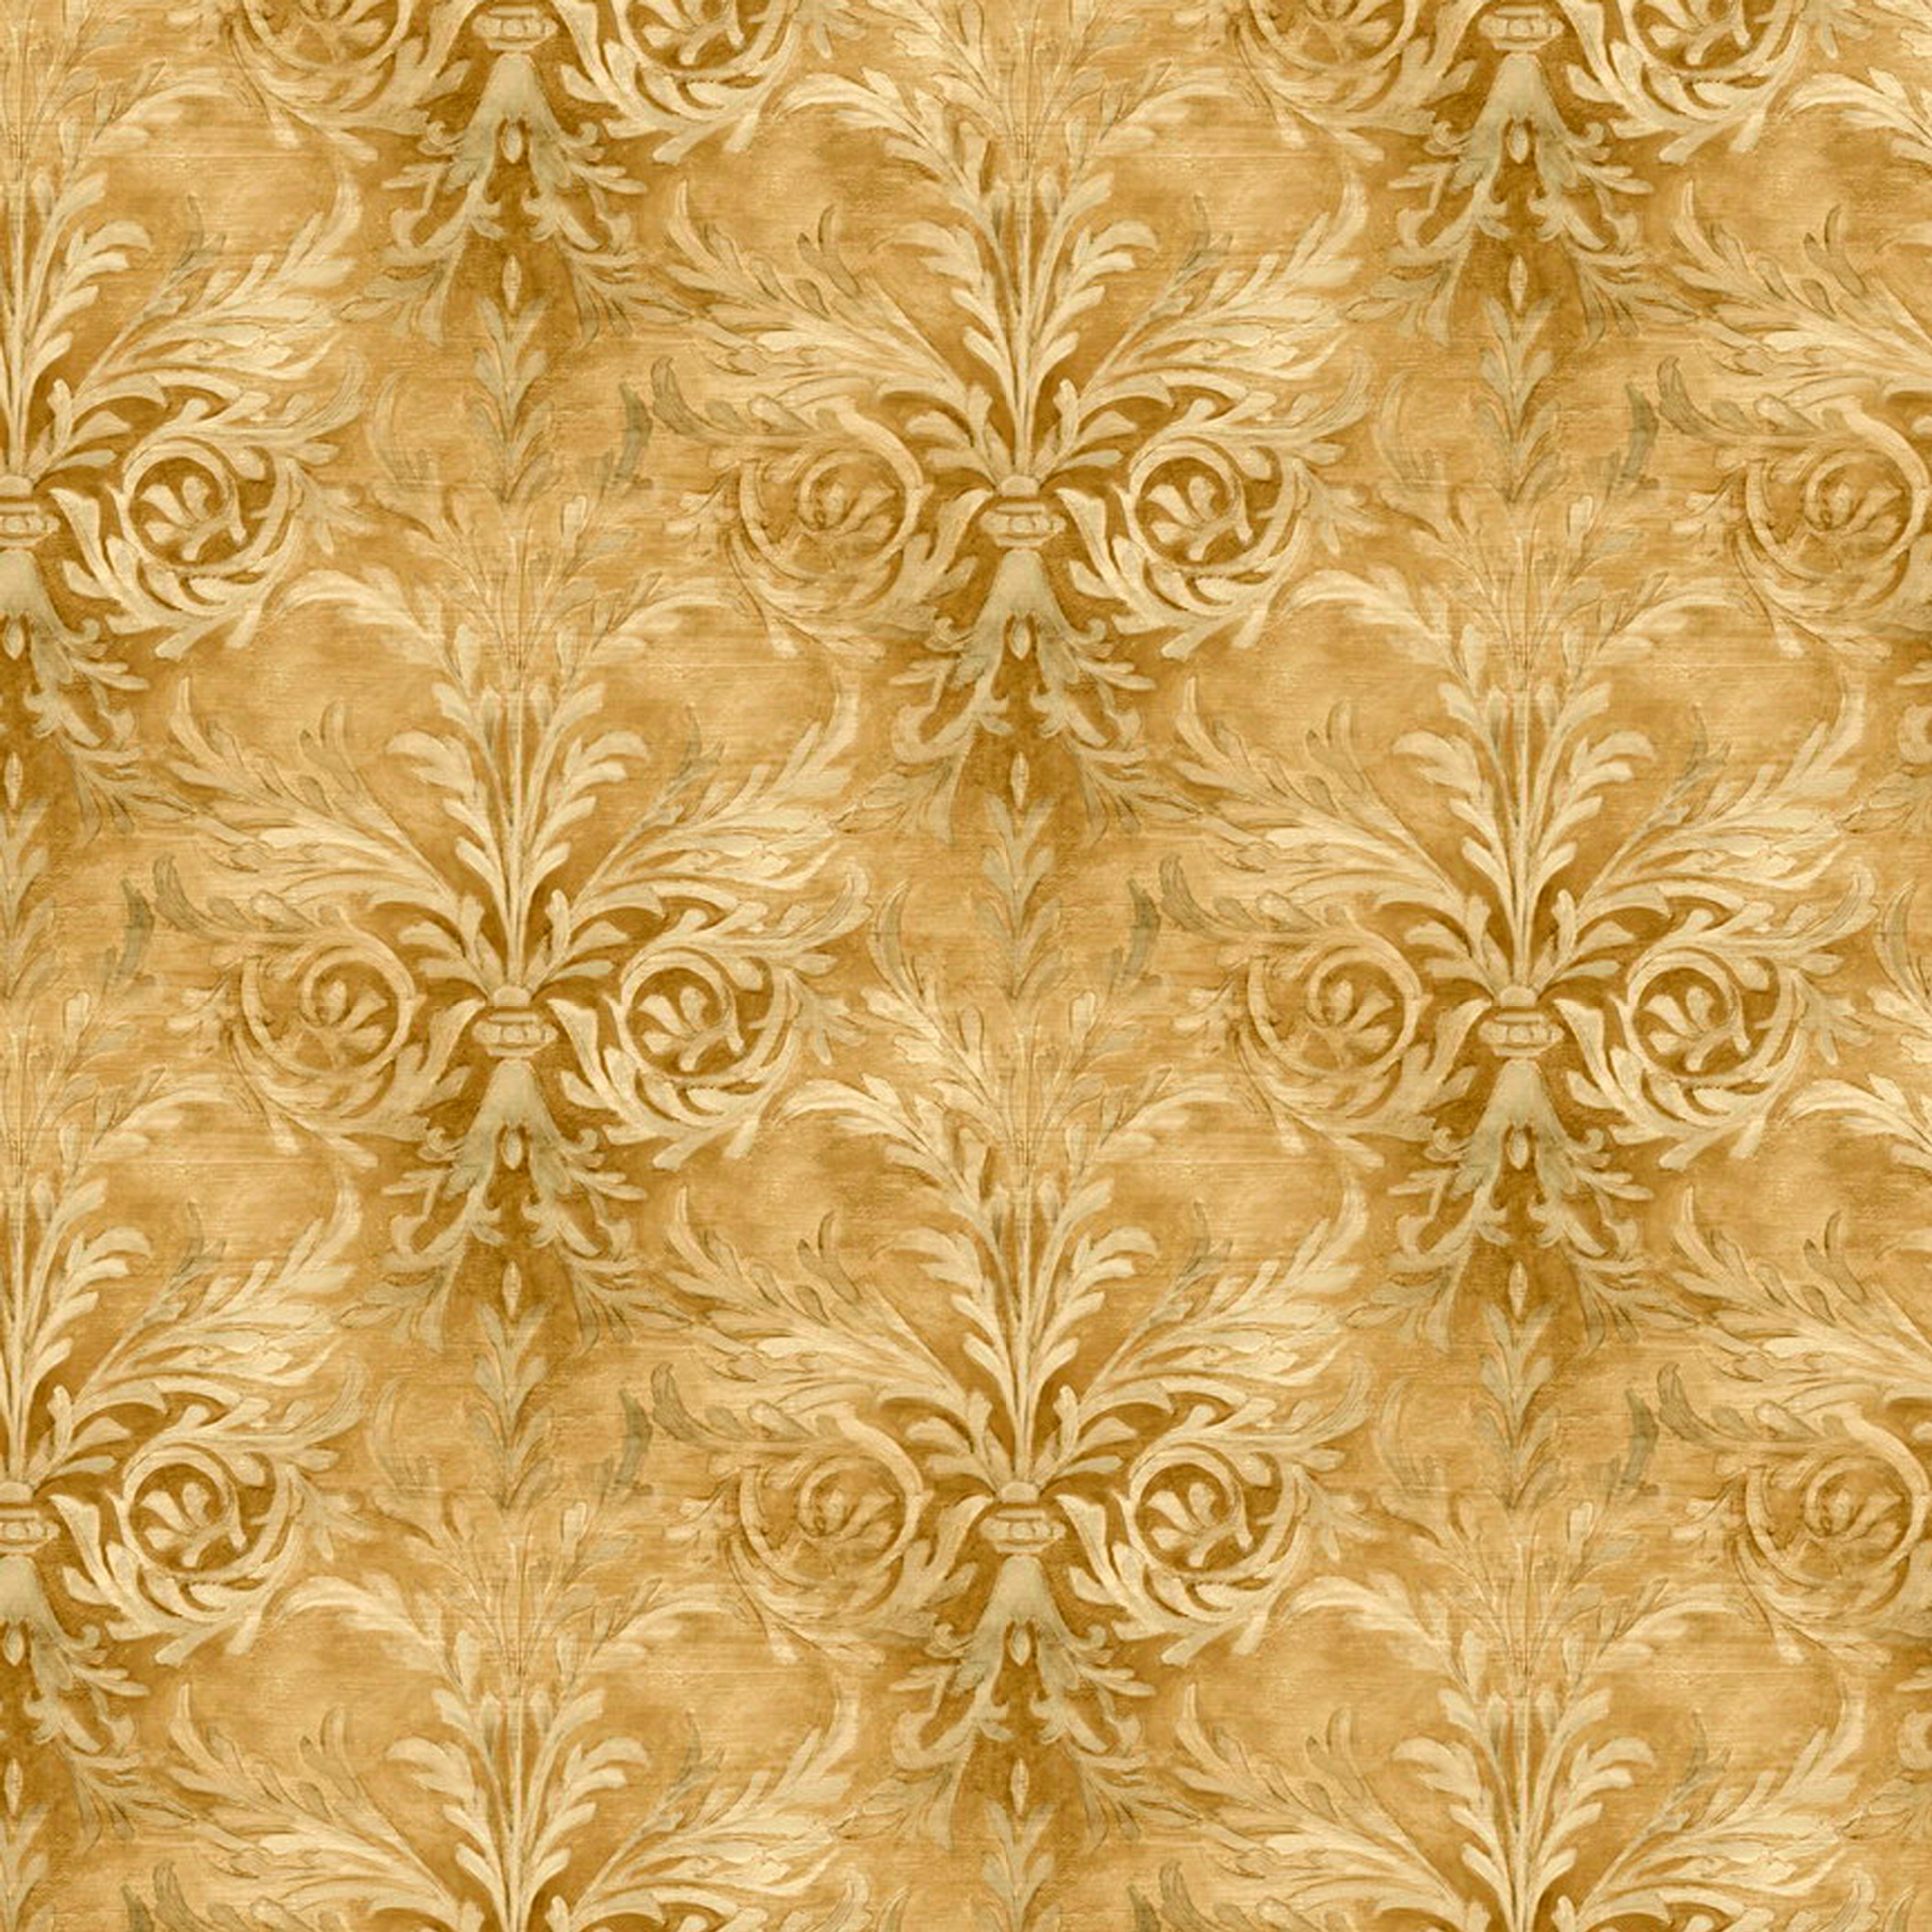
wood, texture, floor, old, pattern, color, paint, set, colorful, paper, textile, art, background, drawing, design, wallpaper, flooring, multi color, wood flooring, grass family, laminate flooring